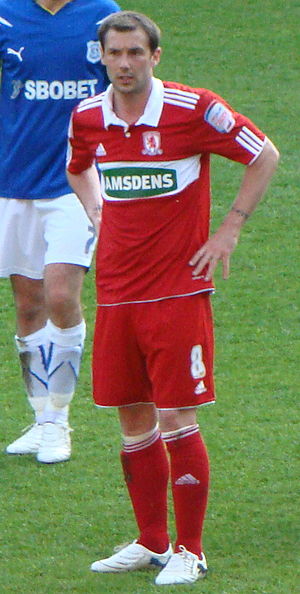
Kevin Thomson
Kevin Thomson er en skotsk tidligere fodboldspiller, der spillede som midtbanespiller. Han var blandt andet tilknyttet de skotske storhold Rangers og Hibernian.